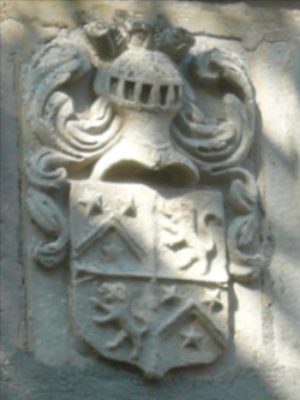
Blason
Le château de Larguiès est un château situé dans la commune de Salles-Curan, en Rouergue.
L' Armorial du Rouergue suivi de cet Armorial des familles du Rouergue présente les armoiries des familles du Rouergue, nobles ou non, classées par ordre alphabétique, sans tenir compte de la chronologie.